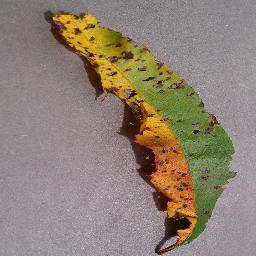
Label: Peach___Bacterial_spot